2007 Georgia helicopter incident

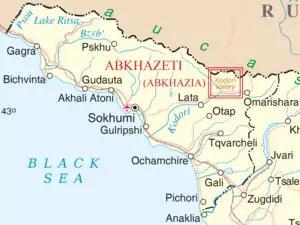
Location of the Kodori Gorge

The 2007 Georgia helicopter incident refers to the accusation by Georgia that three Russian helicopters fired on the Kodori Gorge in Abkhazia on 11 March 2007. It was a break-away autonomous republic in north-western Georgia (at the time the Kodori Gorge was the only portion of Abkhazia still under Georgia's control). The attack was at the village of Chkhalta, which damaged a school, and the government headquarters of the Georgian-backed Abkhaz government-in-exile. Russia denied any attacks and said all its aircraft near the area were grounded over the weekend.